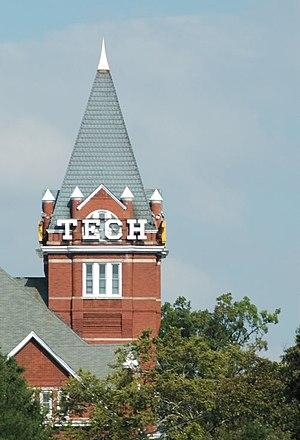
Le Lettie Pate Whitehead Evans Administration Building, communément connu sous le nom de Tech Tower, est un immeuble historique du centre d'Atlanta, États-Unis, et un point central du campus de la Georgia Institute of Technology. Construit en 1888 et nommé alors Academic Building, la Tech Tower était l'un des deux buildings construits sur le campus de la Georgia Tech. Depuis la destruction de l'atelier en 1892 après un incendie dévastateur, la Tech Tower jouit de la distinction d'être la plus ancienne structure sur le campus de Georgia Tech.